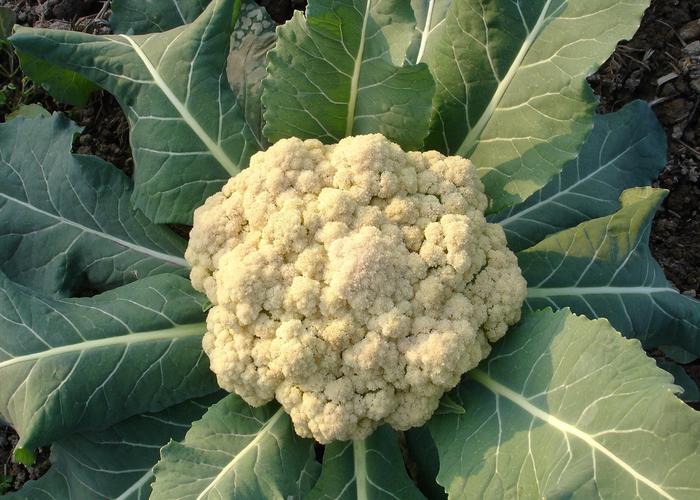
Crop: unknown
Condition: cauliflower